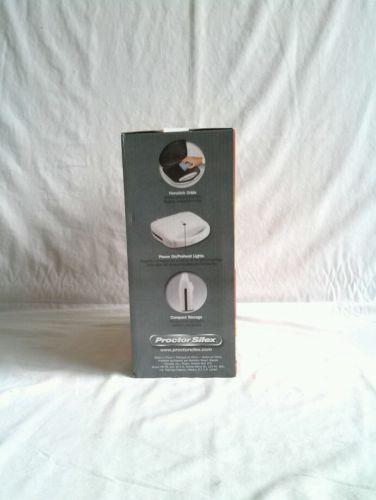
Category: toaster